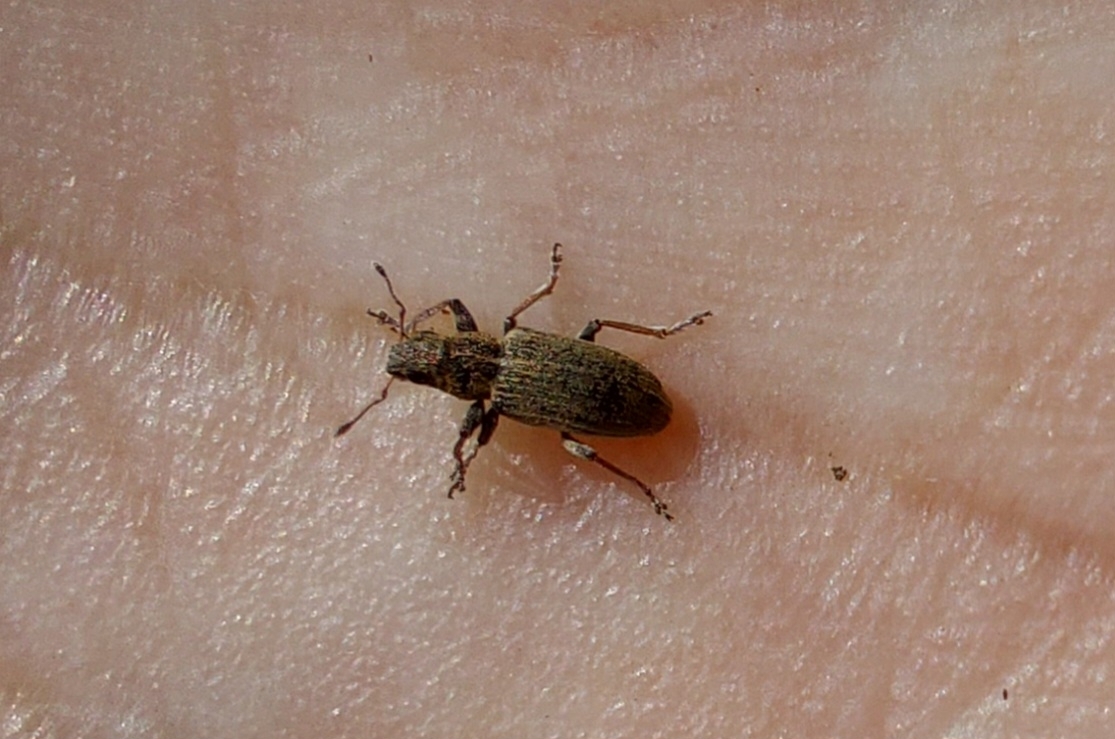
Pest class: pea_leaf_weevil